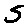
Label: 5